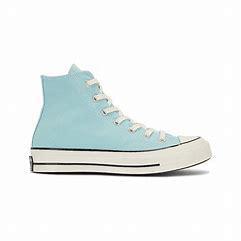
Brand: Converse
Model: Chuck 70 Hi Canvas